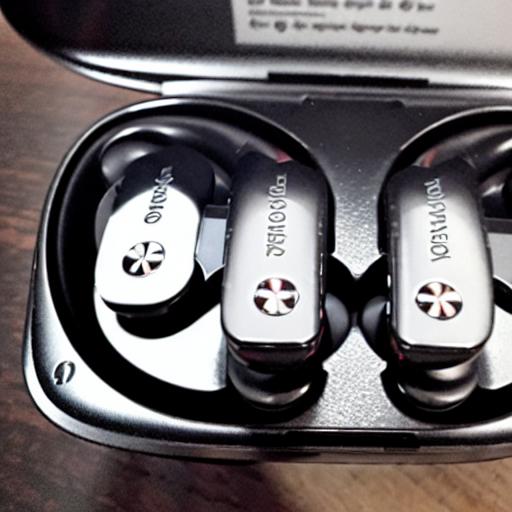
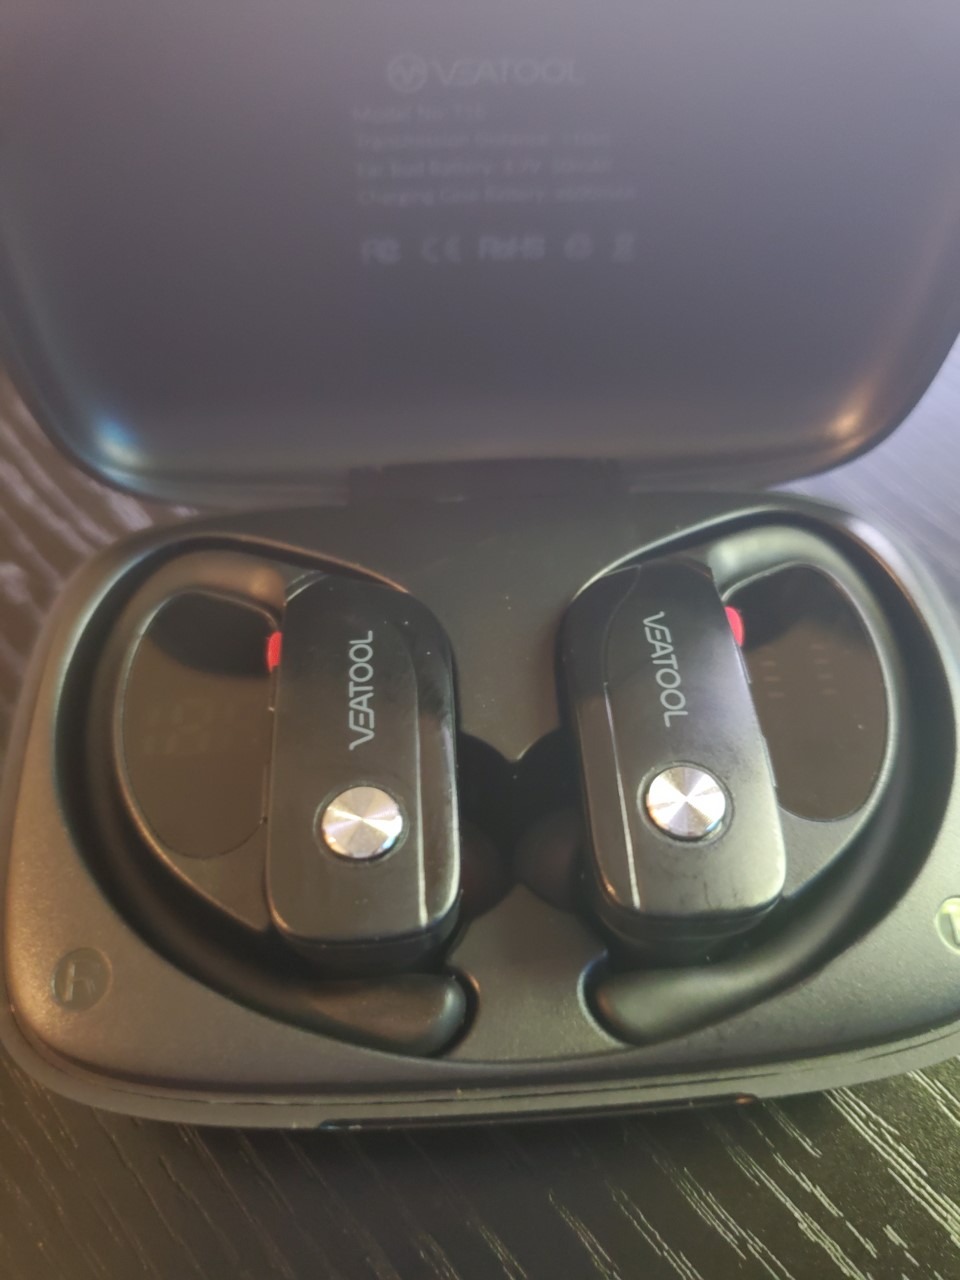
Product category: earbuds
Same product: no